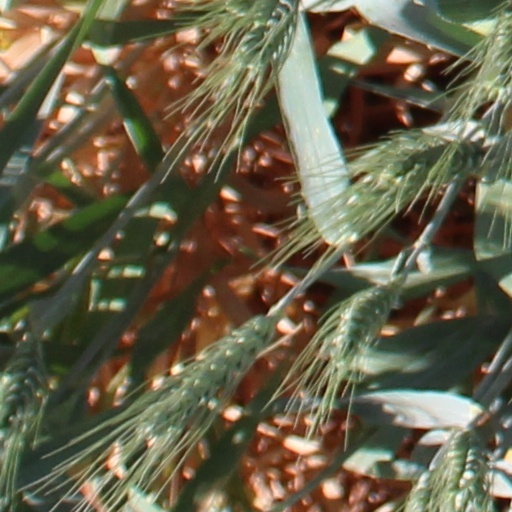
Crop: wheat